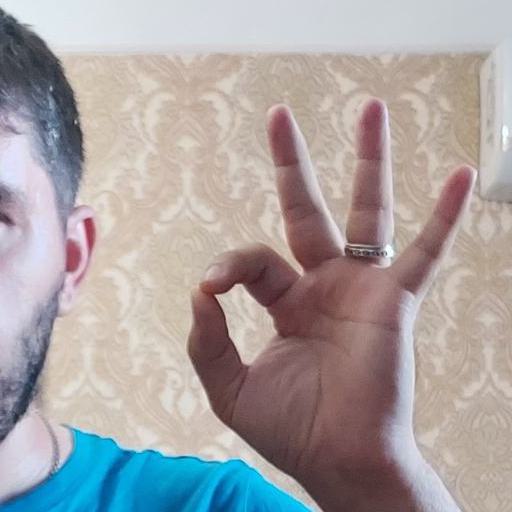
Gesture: ok